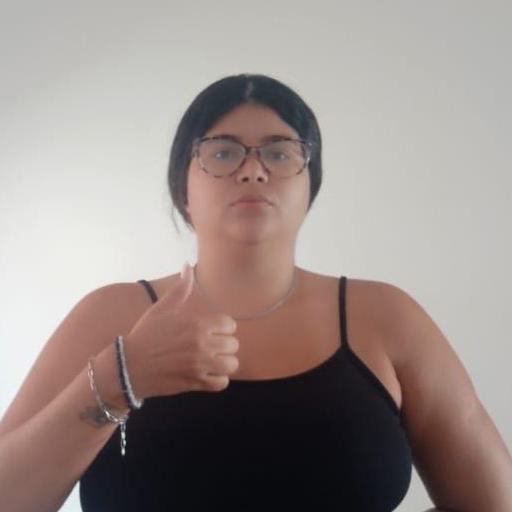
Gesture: like